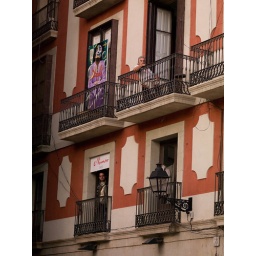
Man sitting on balcony in Barcelona Spain